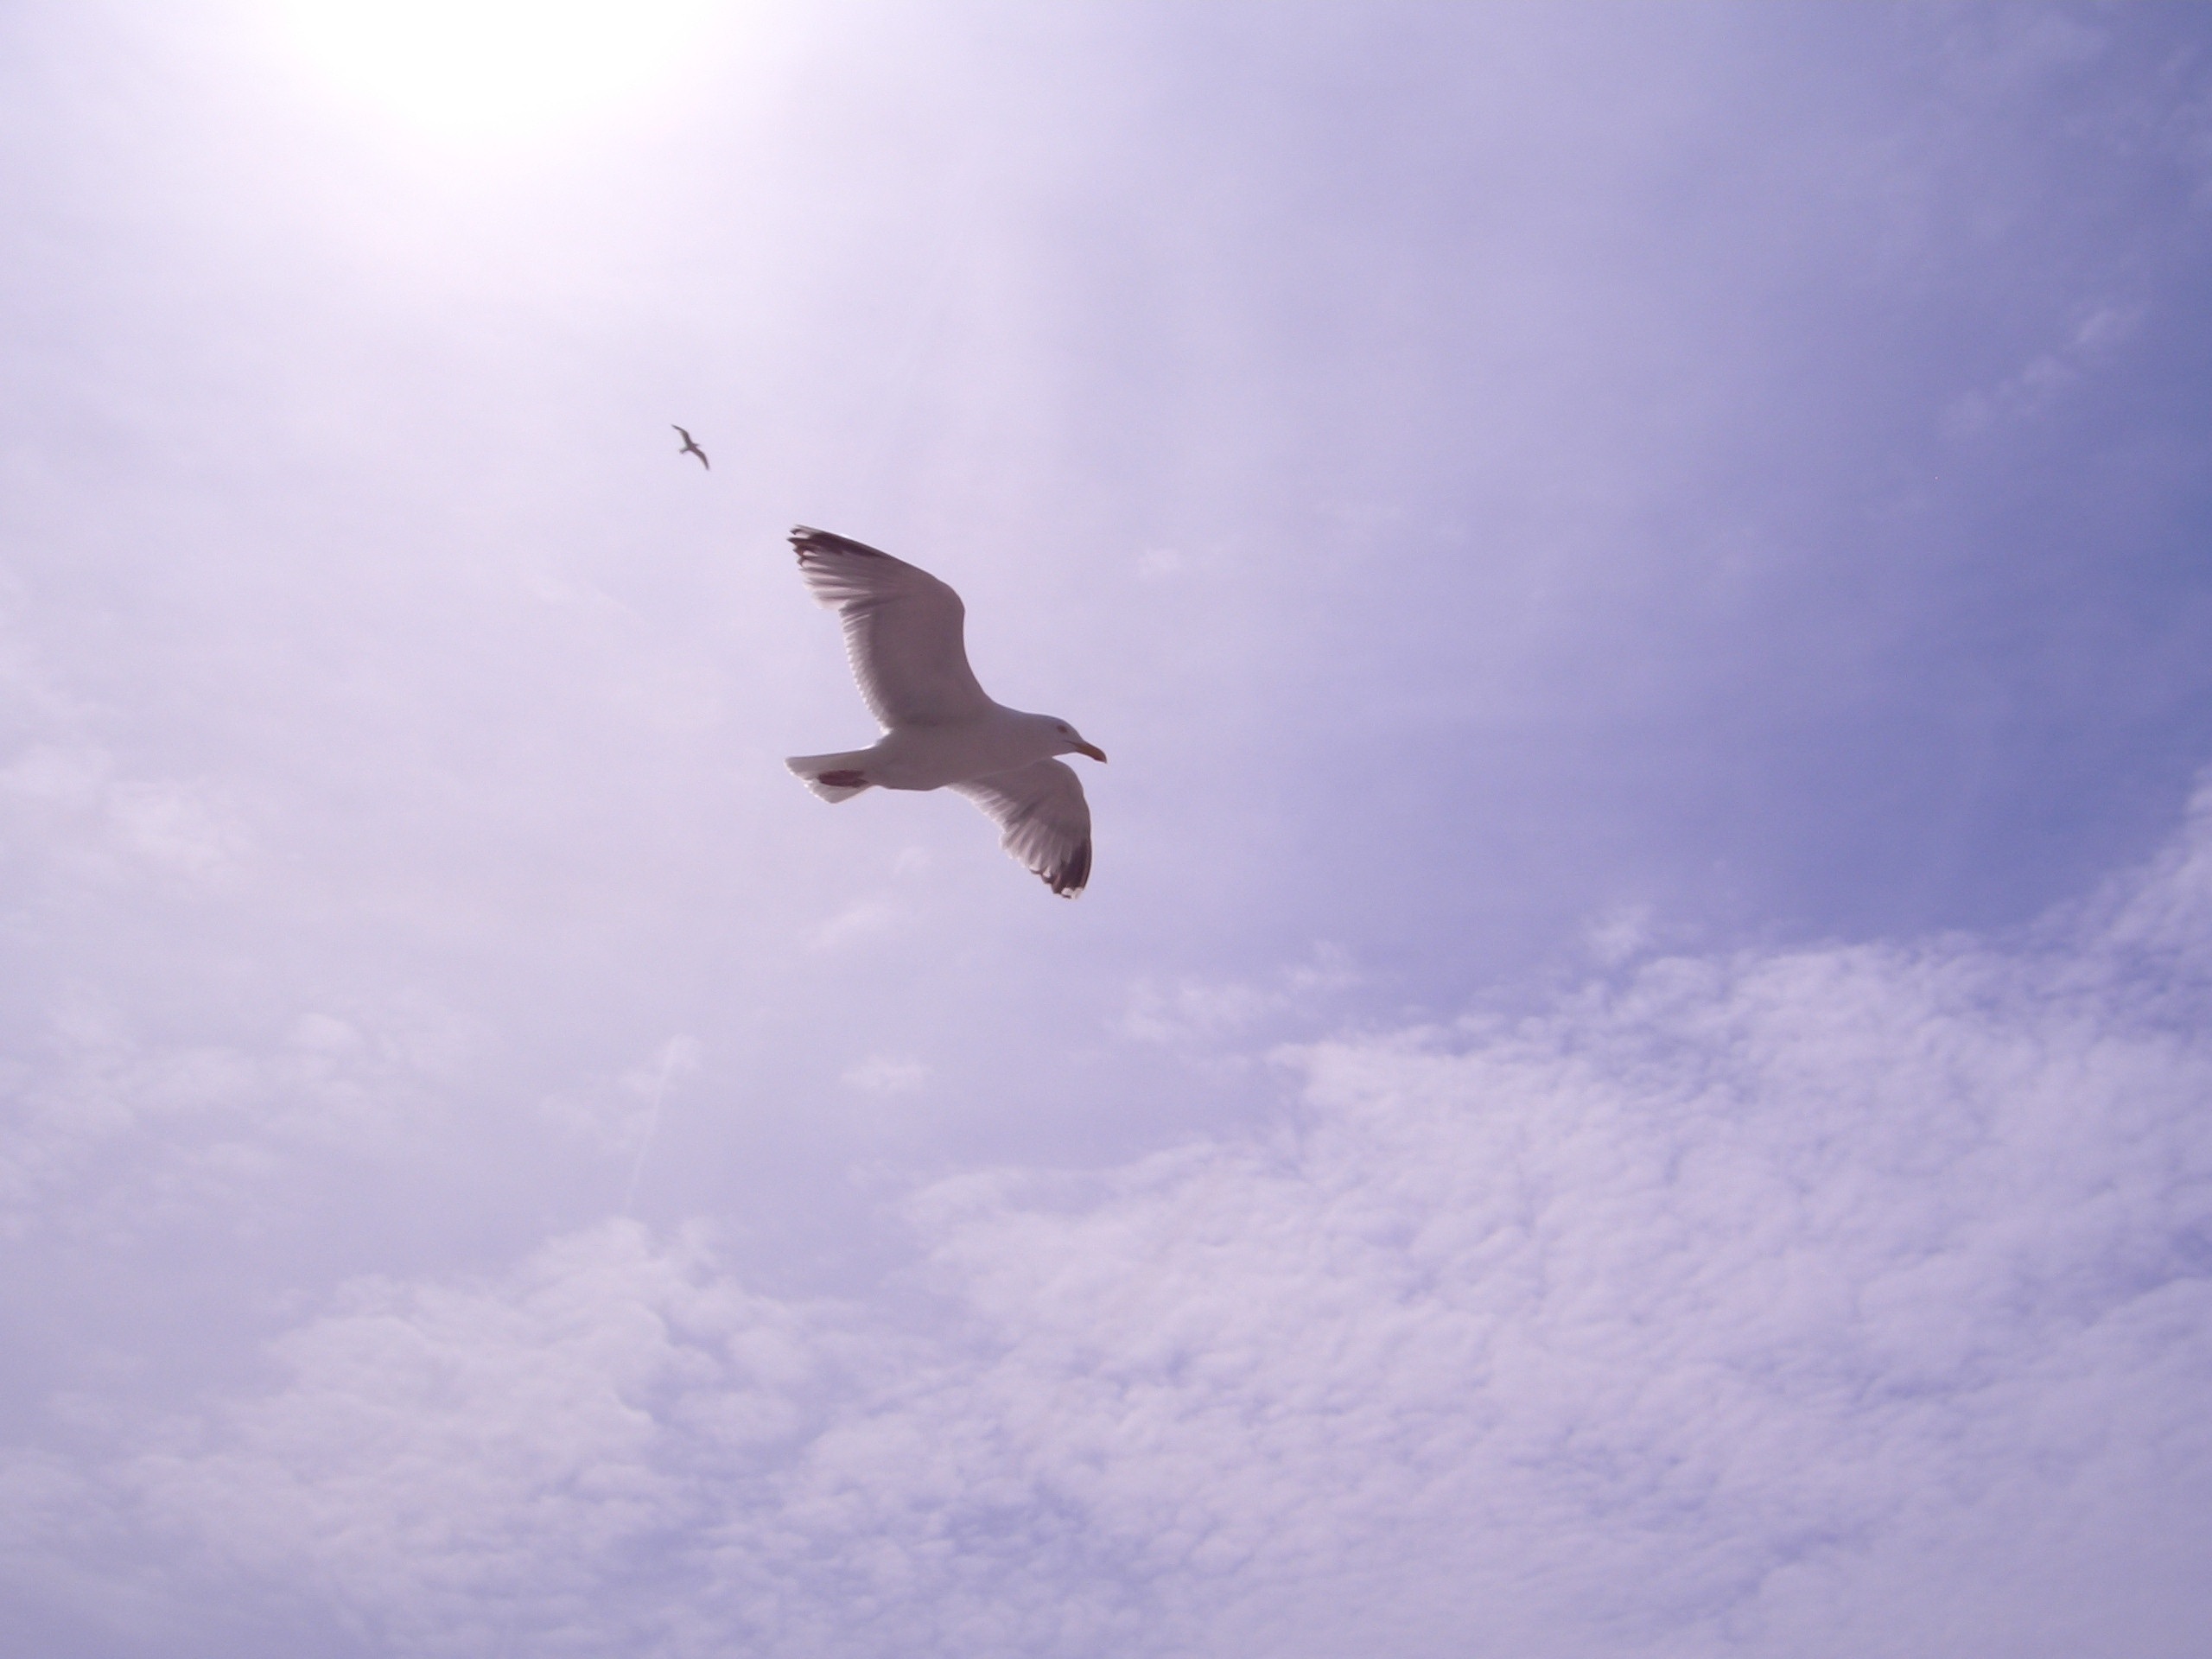
bird, wing, cloud, sky, seabird, seagull, gull, flight, bird of prey, laridae, animals, vertebrate, species, atmosphere of earth